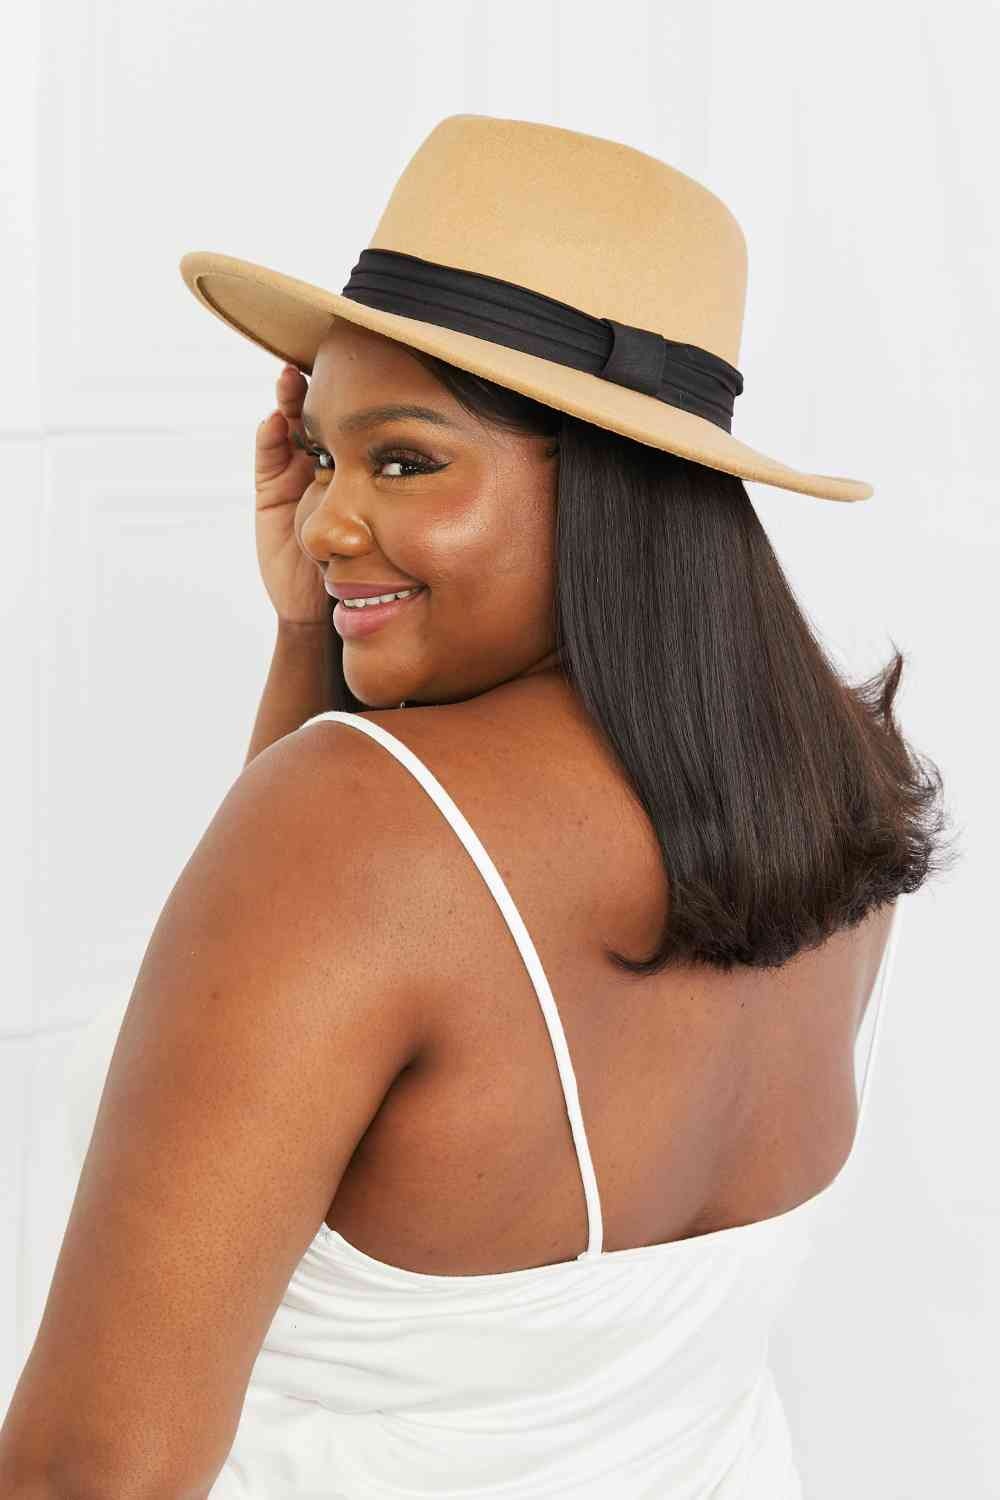
Fame You Got It Fedora Hat
This hat is both durable and comfortable, making it an ideal choice for outdoor activities, formal events, or everyday wear.The dark tan color of the hat adds a touch of sophistication, while the black ribbon detail provides a modern and trendy accent. The adjustable straps ensure a perfect fit for any head size, allowing you to wear it comfortably all day long. Whether you're dressing up for a special occasion or just want to add a touch of style to your everyday look, this dark tan fedora hat is the perfect choice. Type: Fedora Pattern type: Contrast Material: 100% polyester Imported Product measurements: Brim: 3.5 in Interior width: 6.8 in Height: 4 in Established in 2010 in LA, Fame Accessories supplies women from all walks of life with quality and affordable jewelry and accessories. They seek to set trends instead of following them, meaning you can always sport your individuality while sporting Fame.
Brand: Trendsi
Category: Apparel & Accessories > Clothing Accessories > Hats > Fedoras